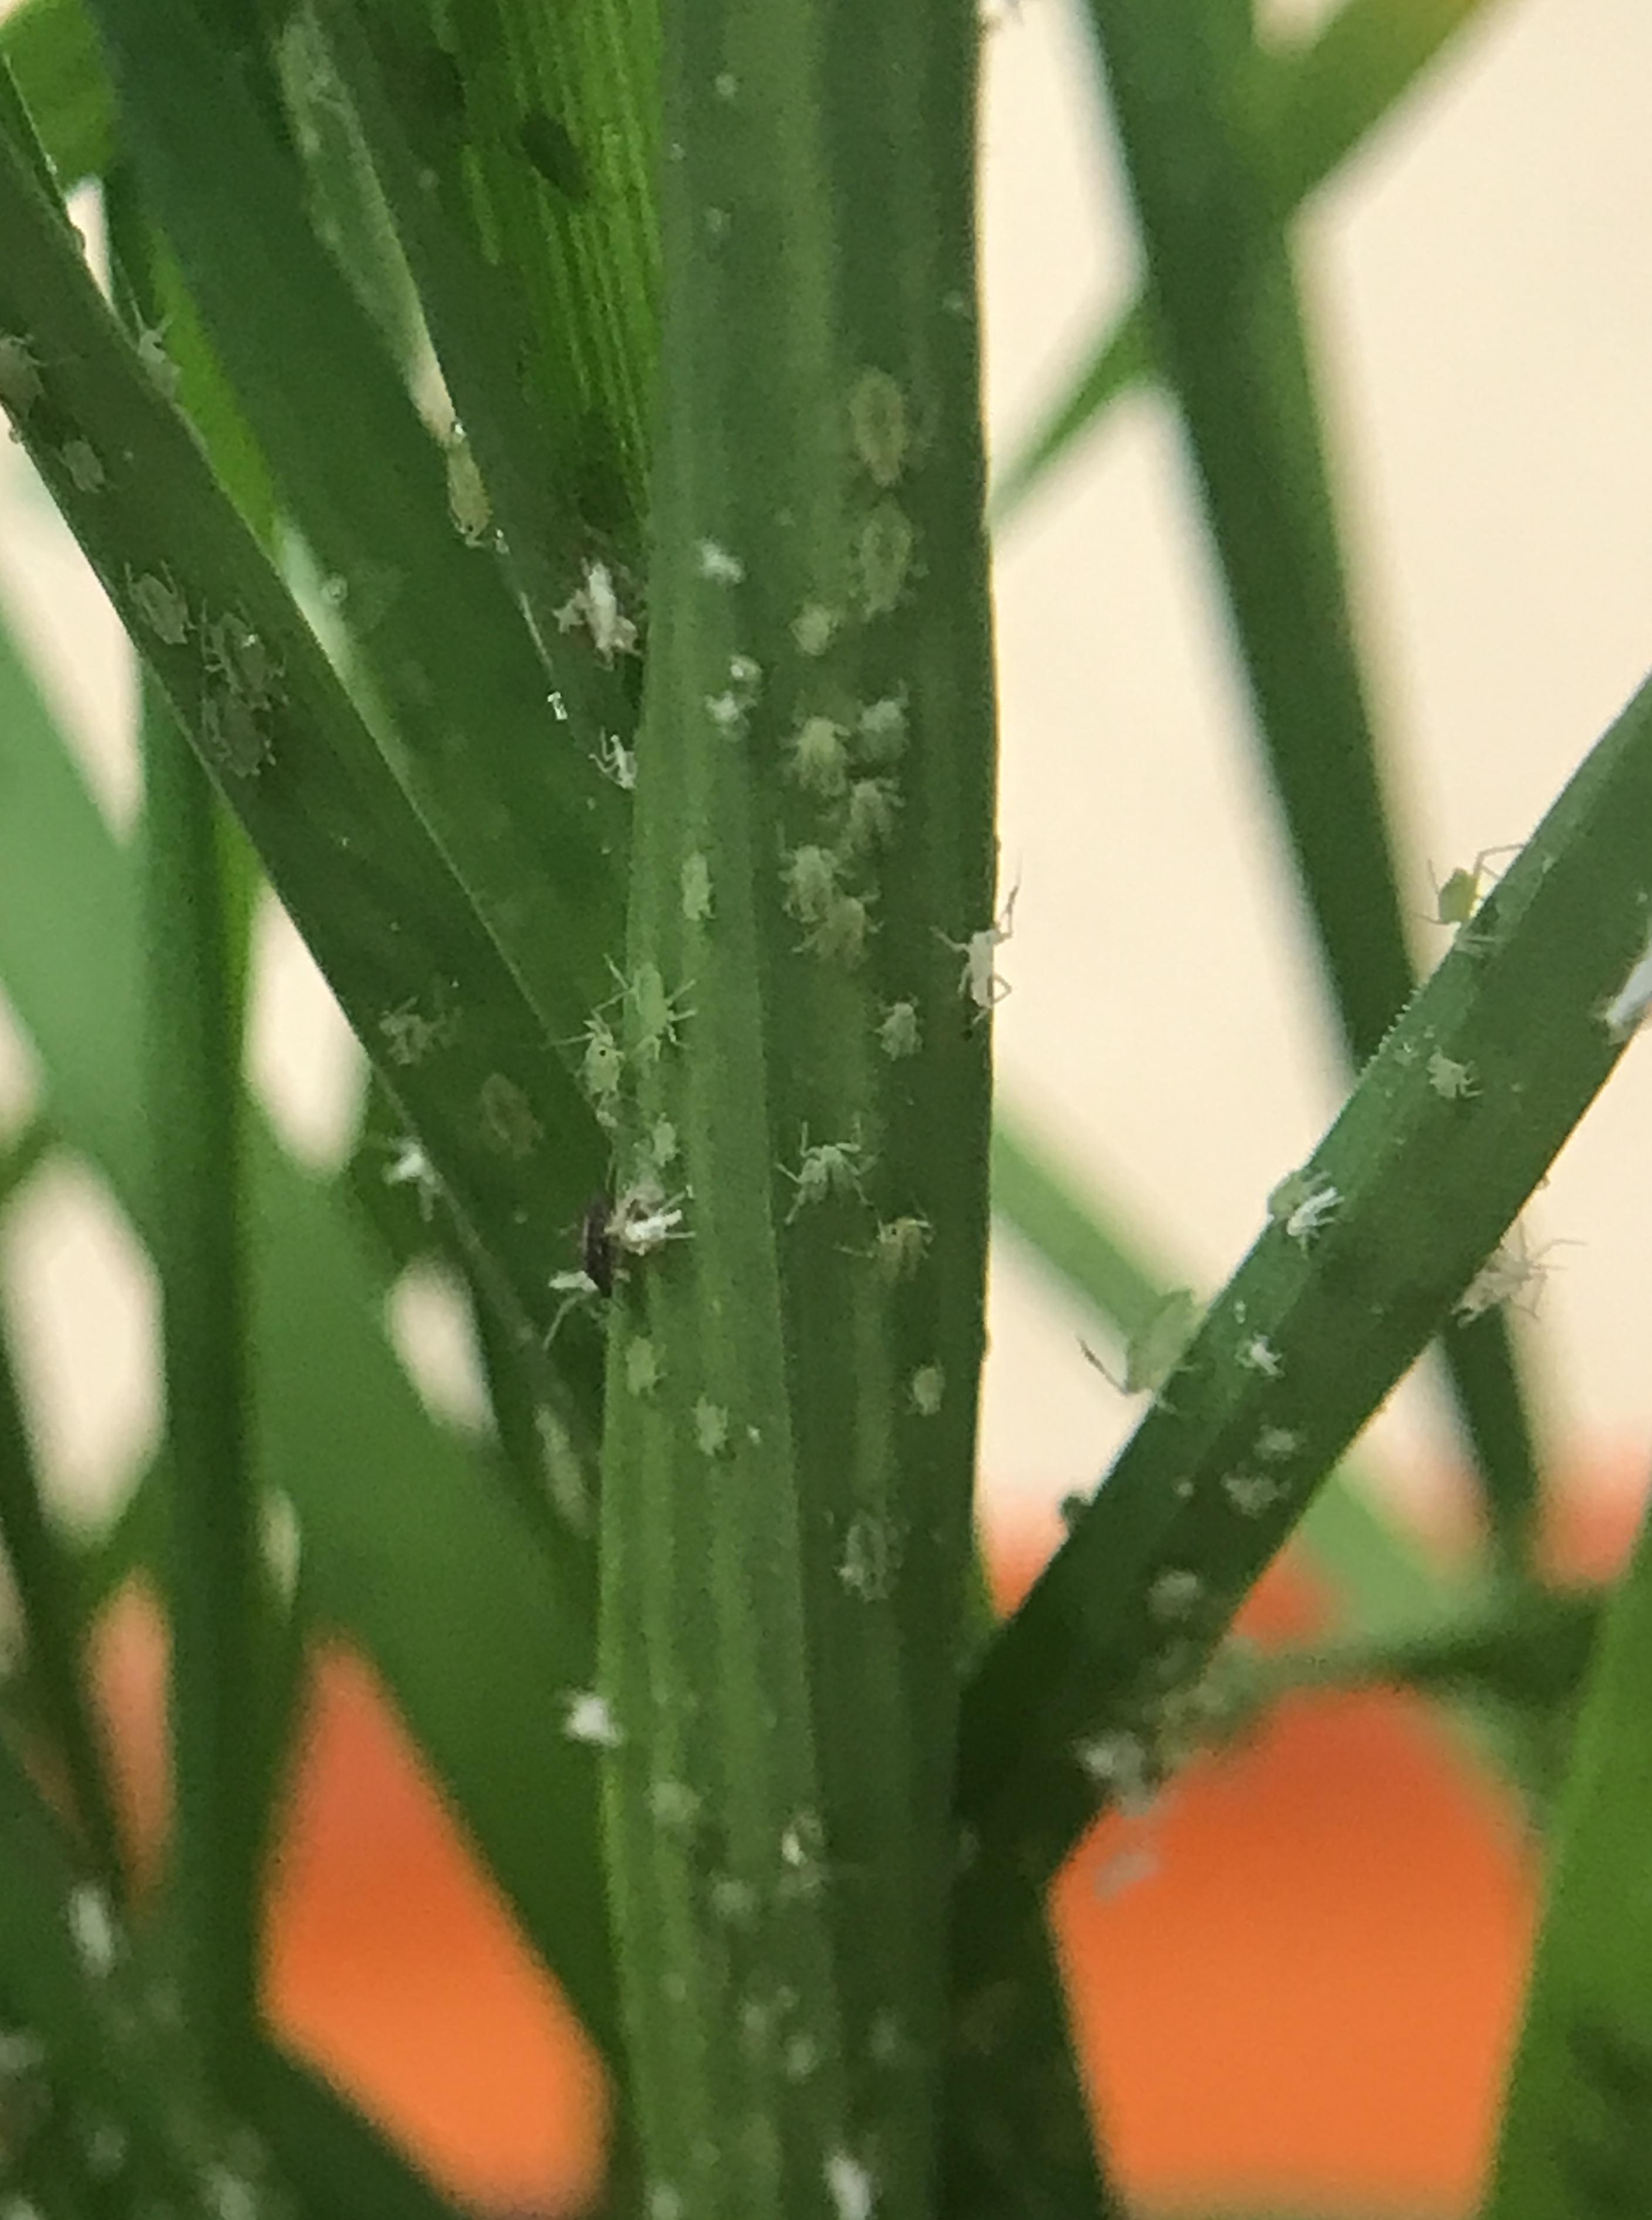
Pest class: rose_grain_aphid